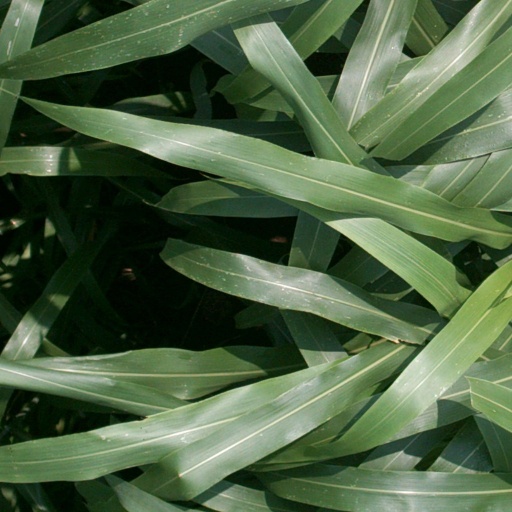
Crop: sorghum